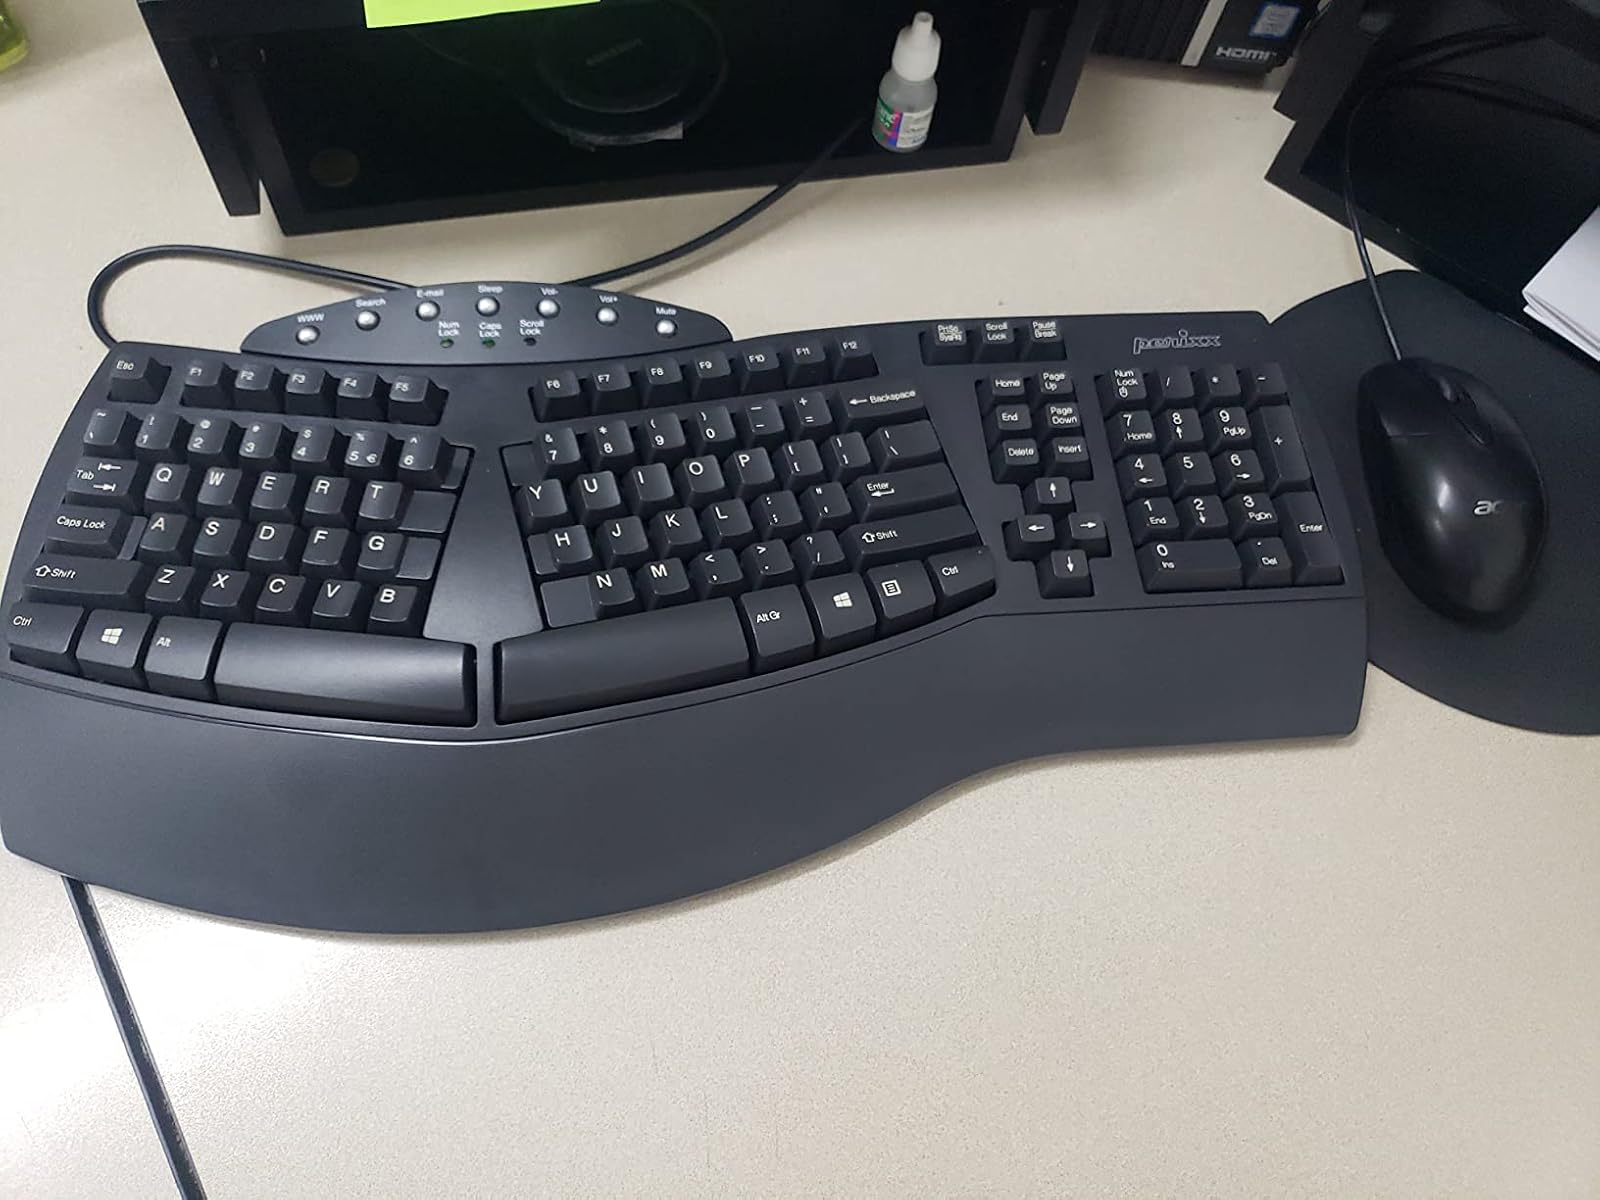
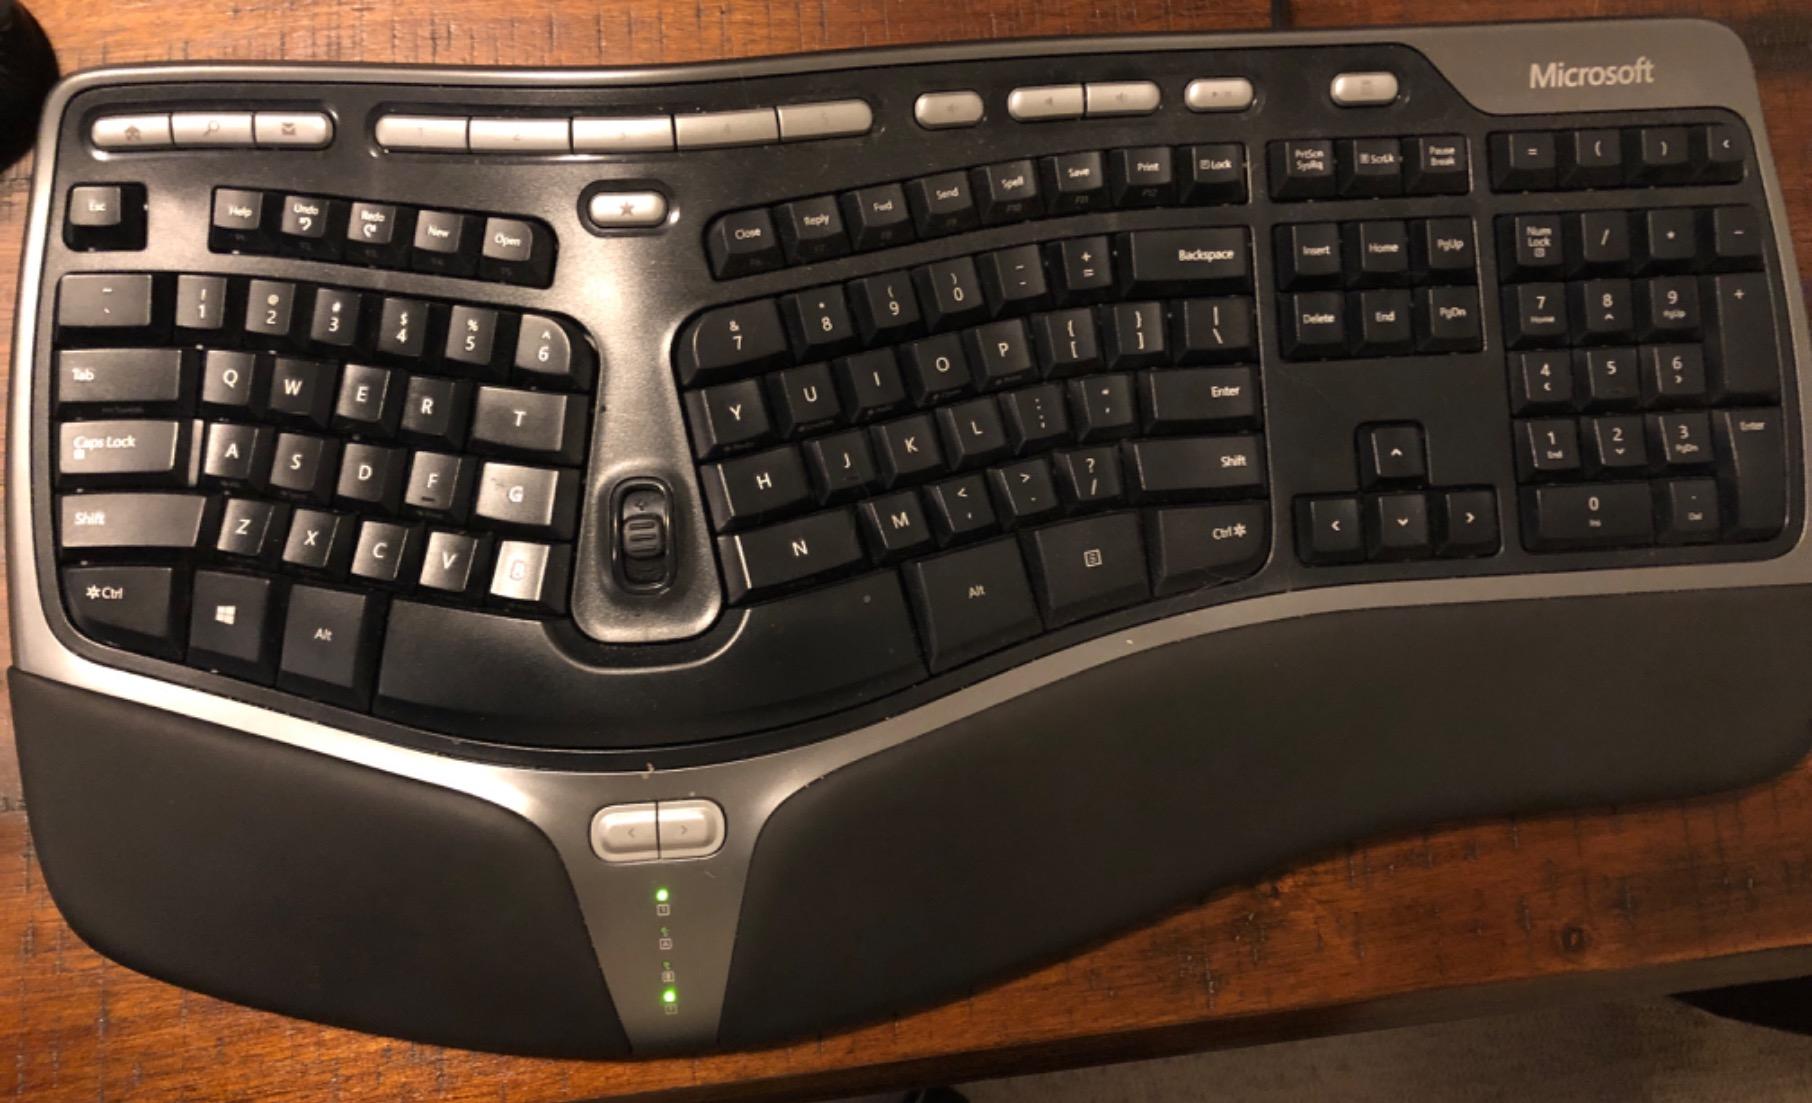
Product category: keyboard
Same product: no